French Navy

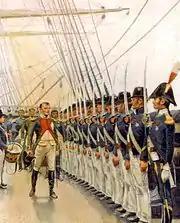
Napoleon inspecting the fleet of Cherbourg in May 1811 (by Rougeron and Vignerot)

Other engagements of the Revolutionary Wars ensued in the early 1800s, including the Battle of the Malta Convoy and the Algeciras Campaign. The Quasi-War wound down with single-ship actions including USS "Constellation" vs "La Vengeance" and USS "Enterprise" vs "Flambeau".